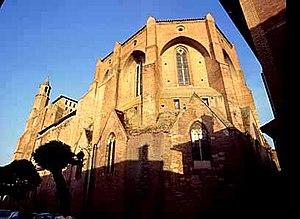
L'église Notre-Dame-du-Bourg est une église paroissiale de Rabastens dans le Tarn, ancienne collégiale. Classée monument historique, elle est également inscrite au patrimoine mondial de l'UNESCO au titre des chemins de Saint-Jacques-de-Compostelle en France depuis 1998.